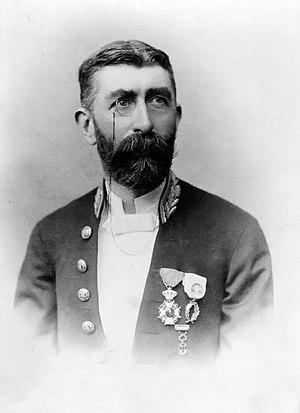
La famille Goblet d'Alviella est une famille originaire de la région de Liège fixée au XVIIIᵉ siècle à Tournai. Elle fut anoblie le 21 juin 1838 au Portugal avec le titre de comte héréditaire d'Alviella et grand du Portugal en faveur d'Albert Goblet, Le titre de comte fut reconnu et confirmé en Belgique le 20 novembre 1838.